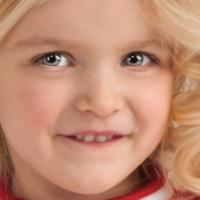
Age group: age 01-10